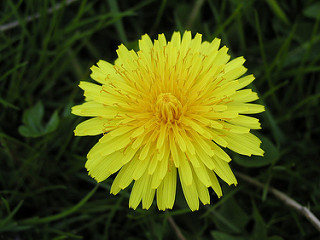
Flower: dandelion